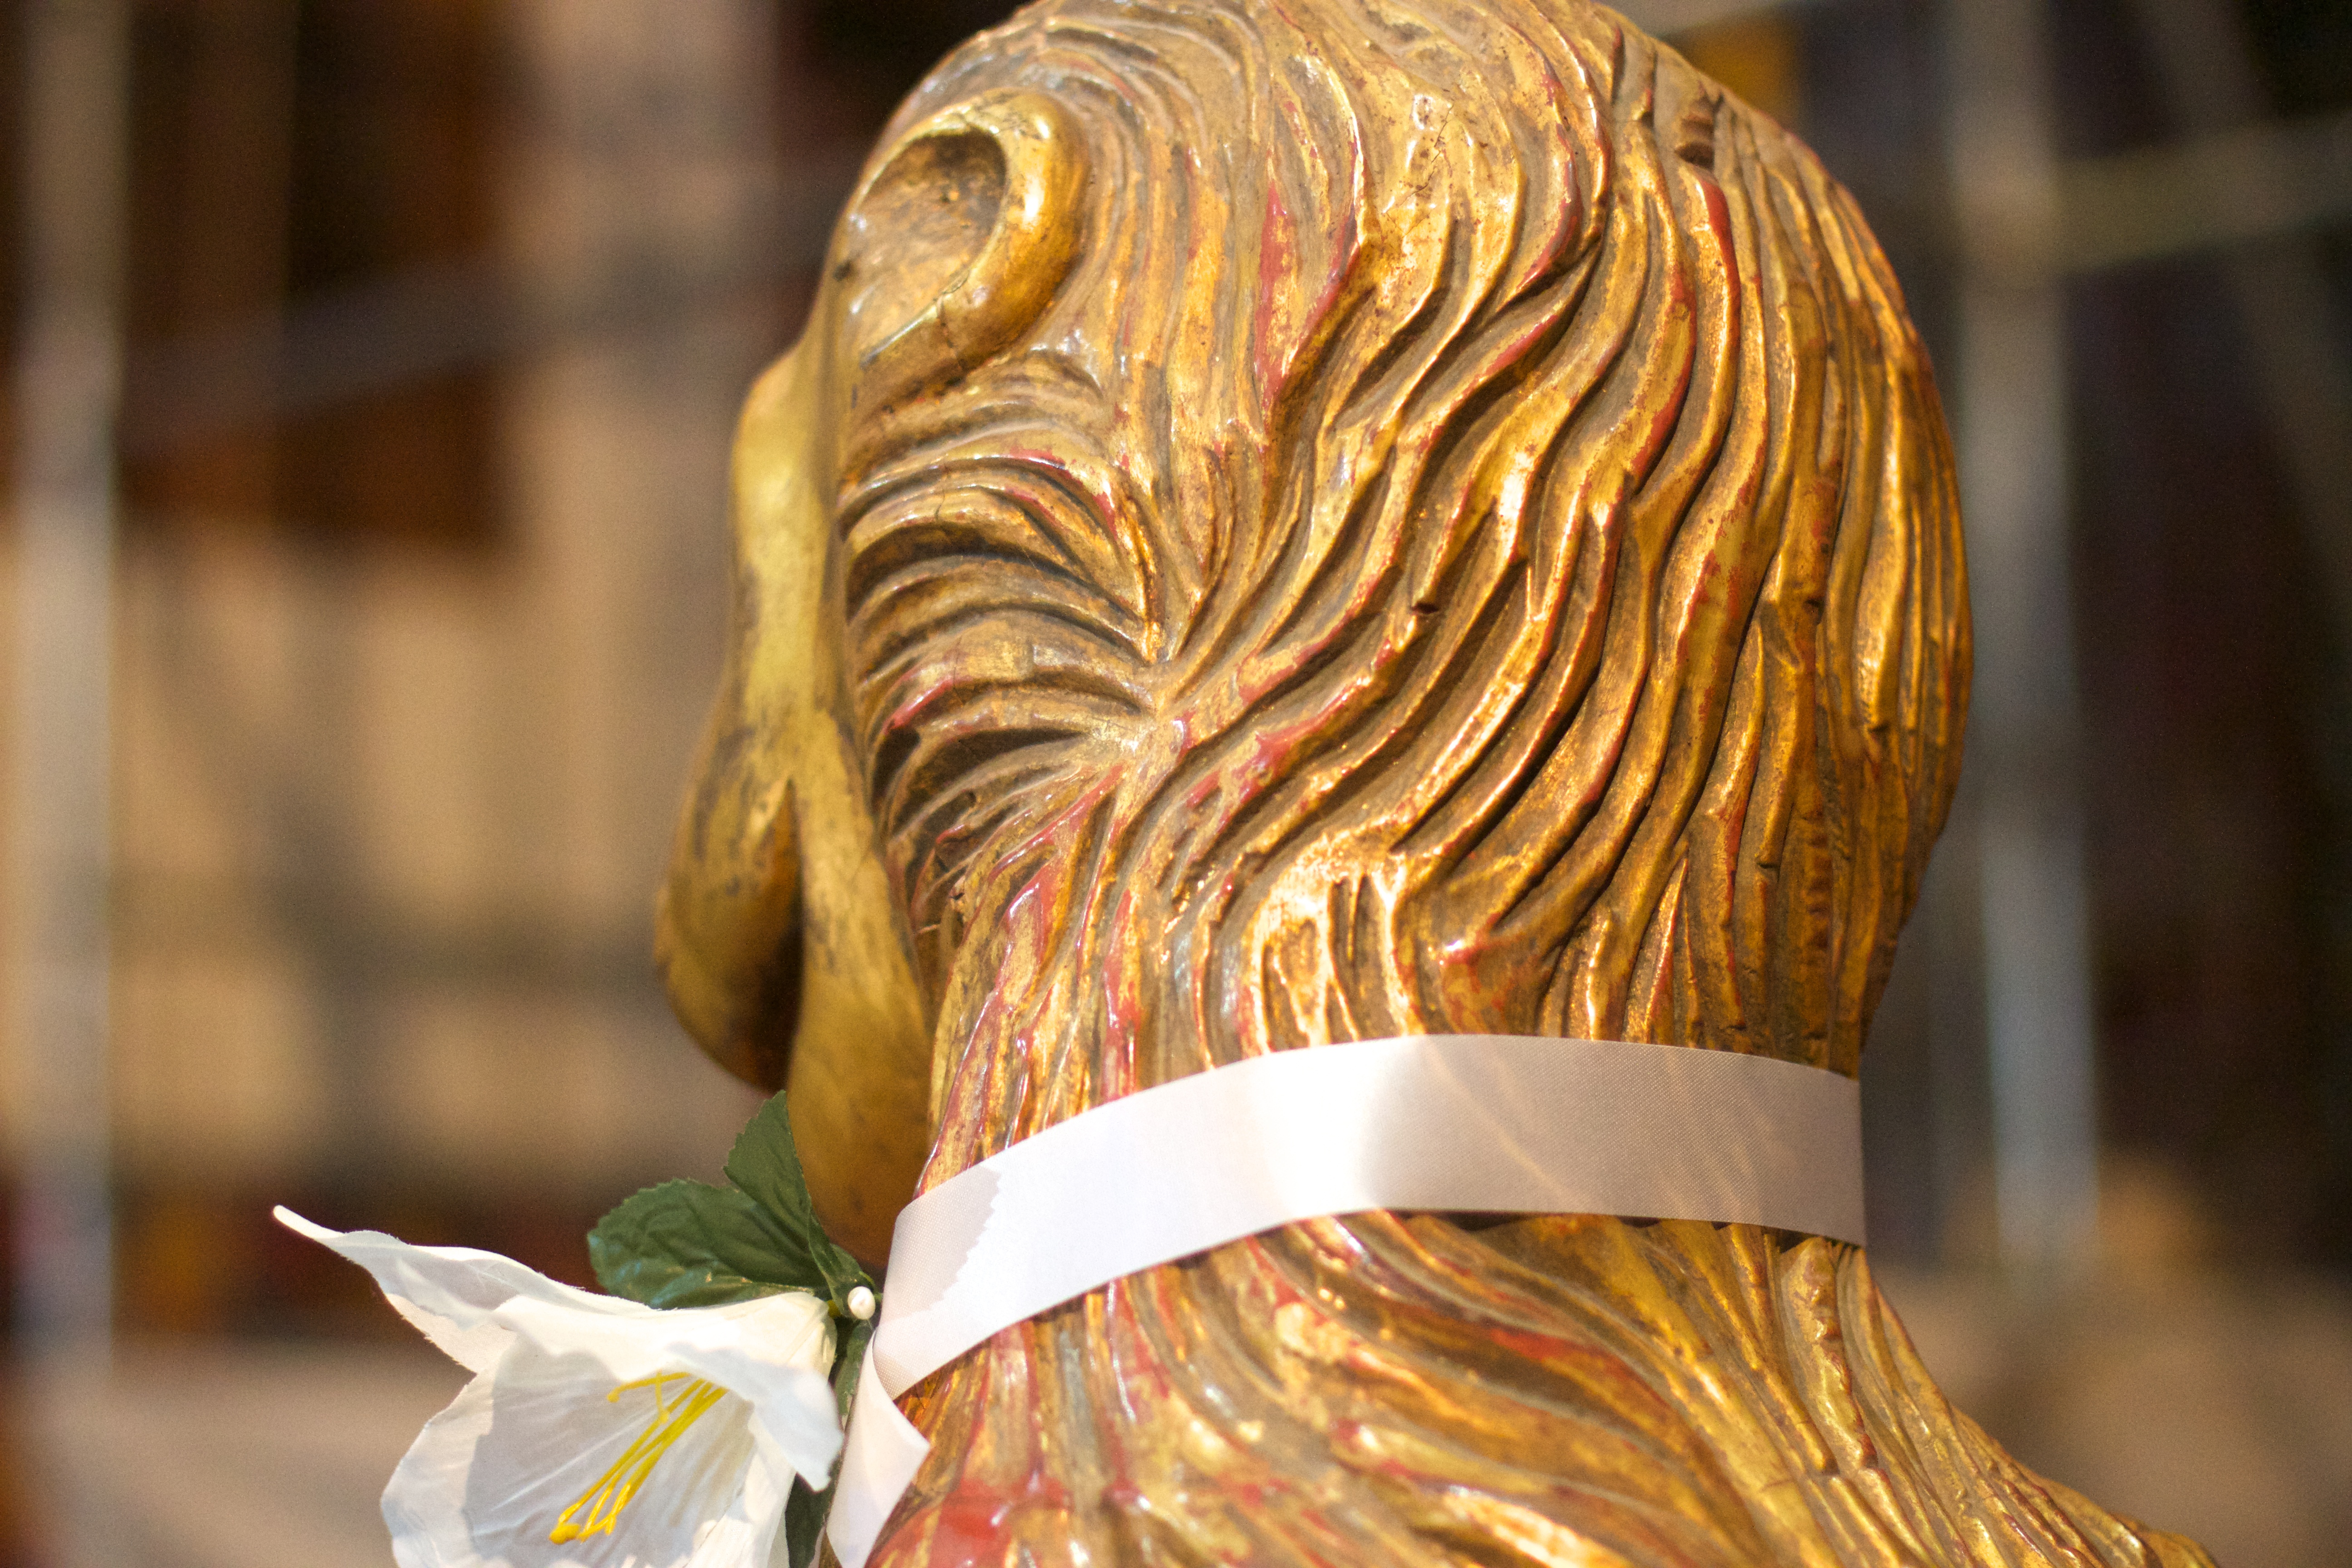
monument, statue, close up, sculpture, art, temple, head, carving, costume